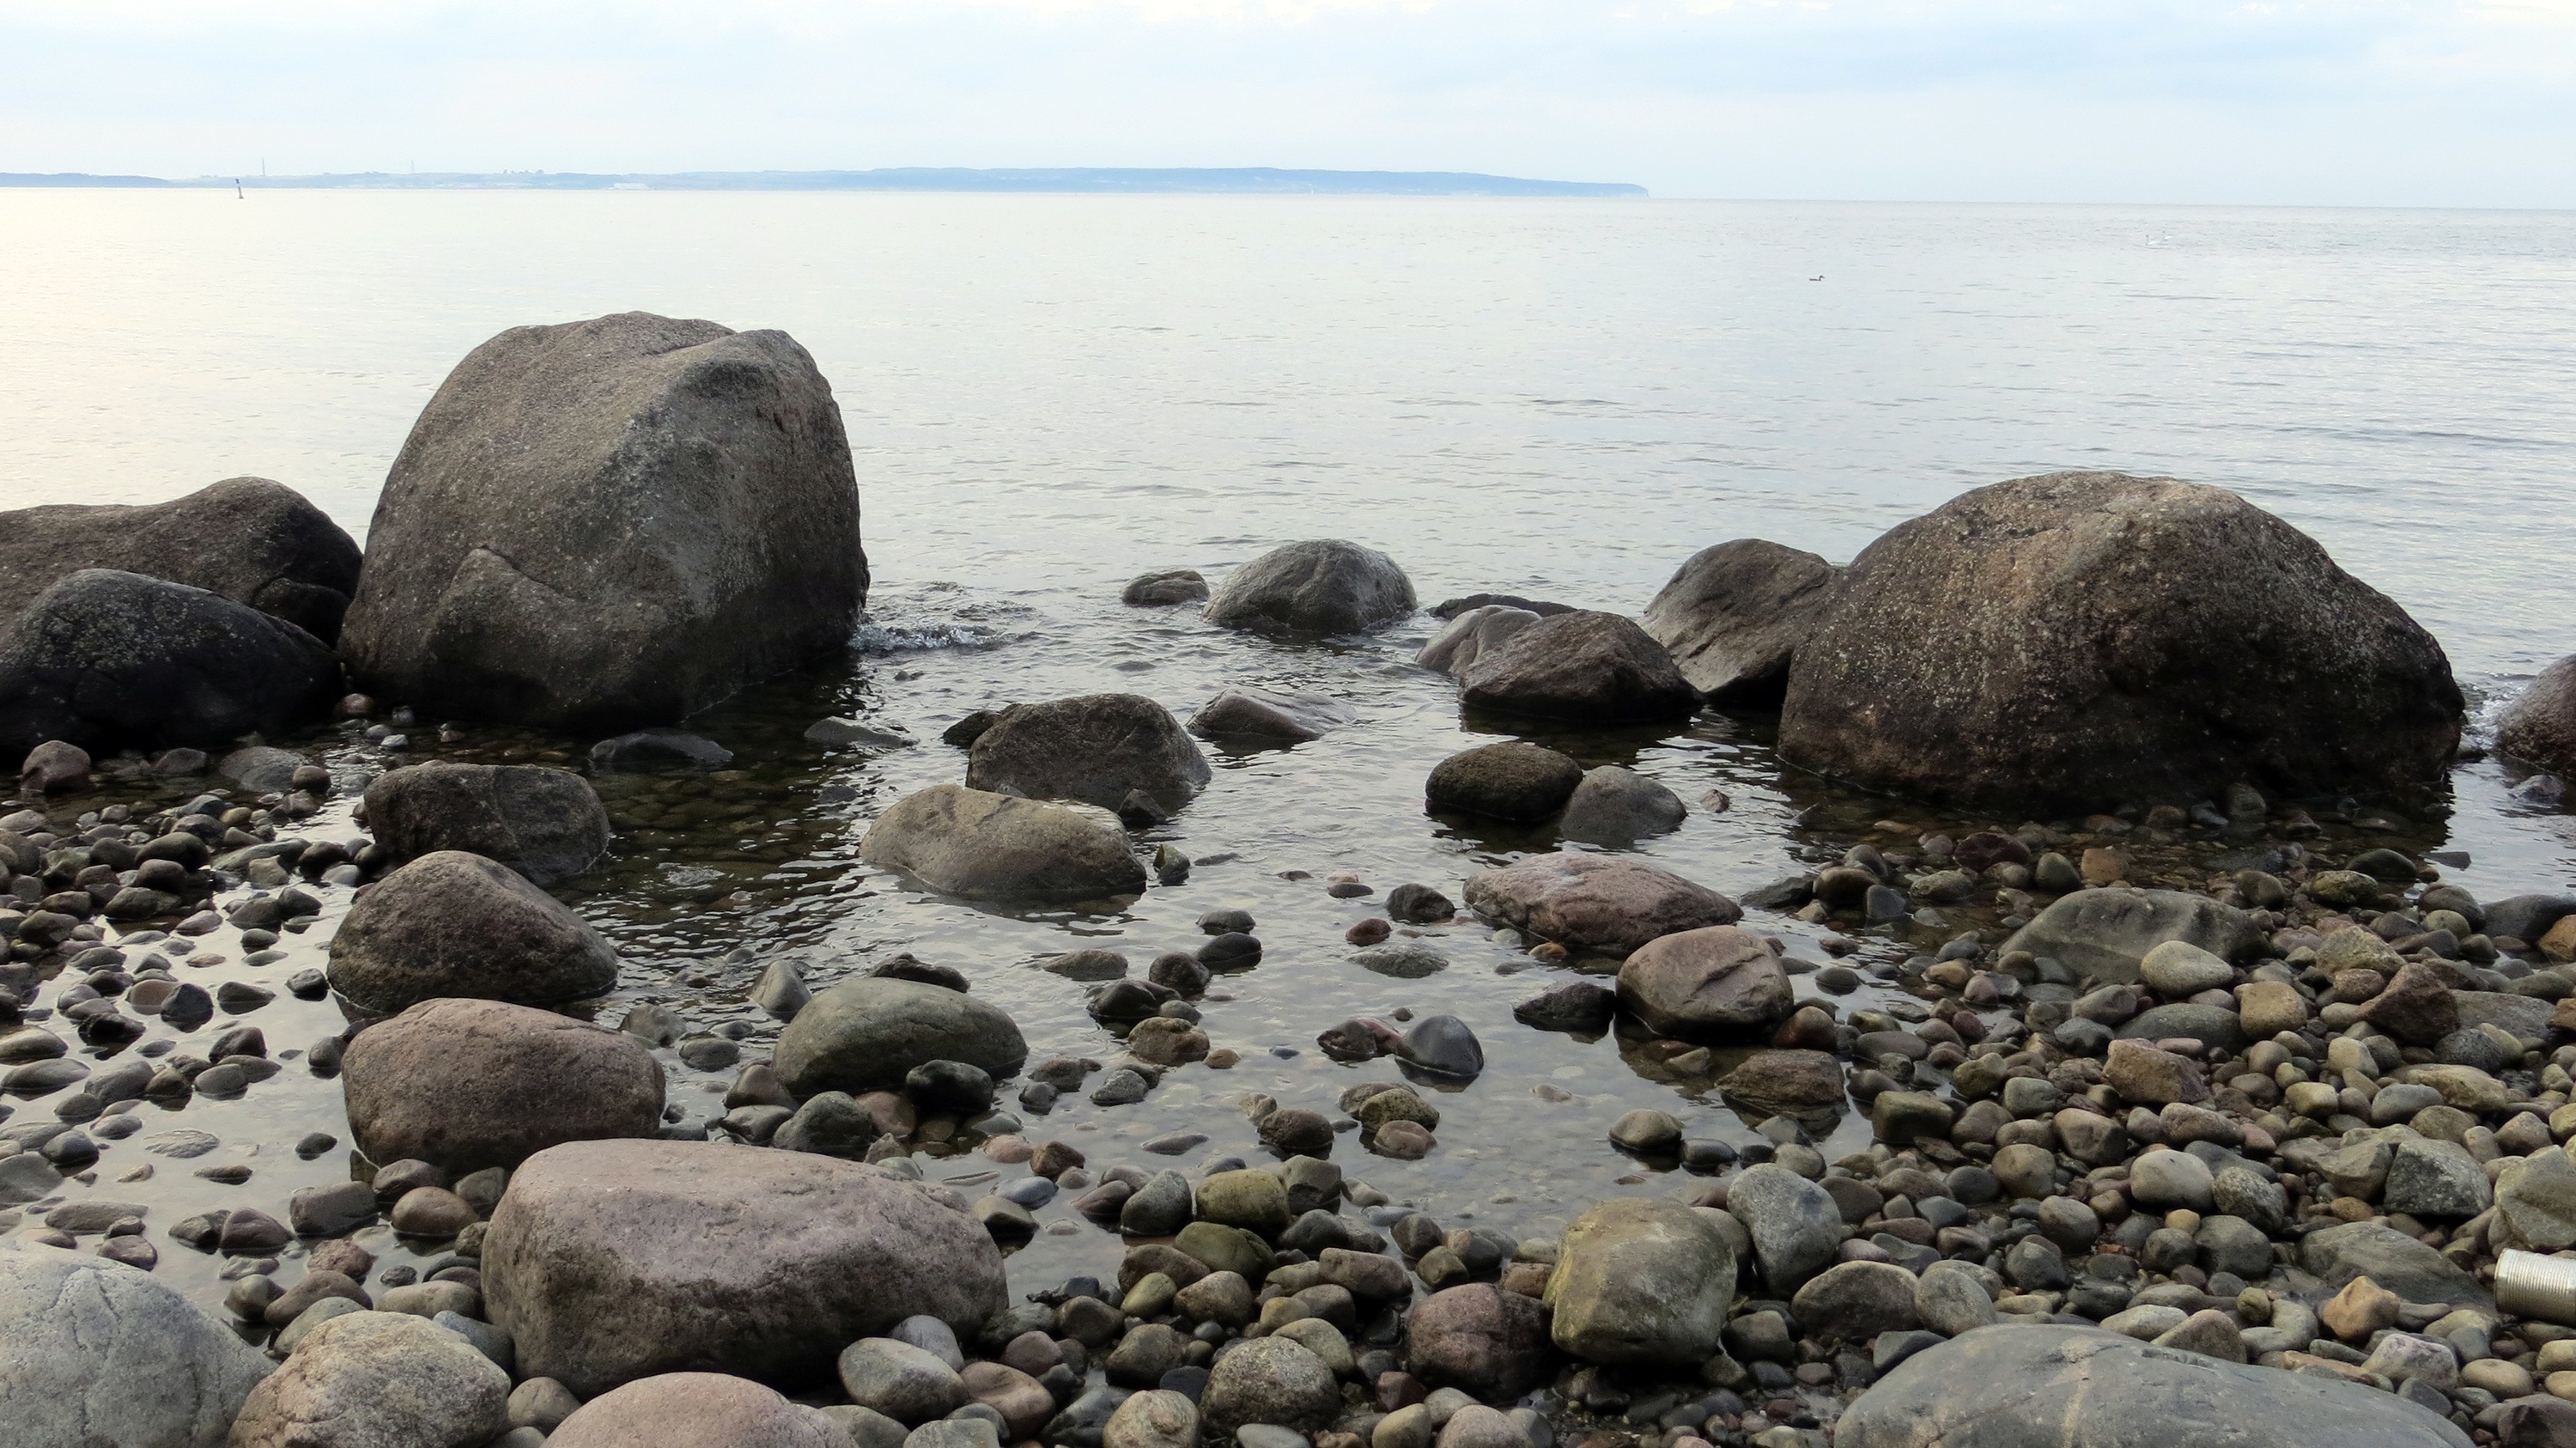
beach, sea, coast, water, rock, ocean, horizon, shore, wave, pebble, holiday, bay, material, body of water, stones, geology, boulder, mussels, beach sea, baltic sea